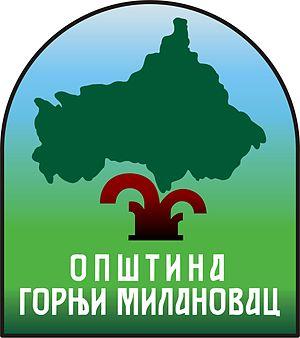
Blason de la ville de Gornji Milanovac en Serbie